Alexander-Smith Academy

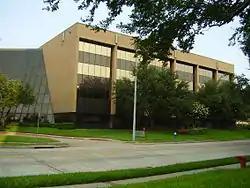
10255 Richmond, which houses ASA

Alexander-Smith Academy (ASA) was a private school located at 10255 Richmond Avenue in the Westchase district of Houston, Texas, United States.